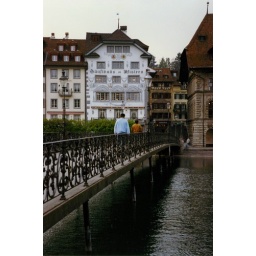
Wrought iron work adorns a foot bridge across the Reuss river in Lucerne, Switzerland.